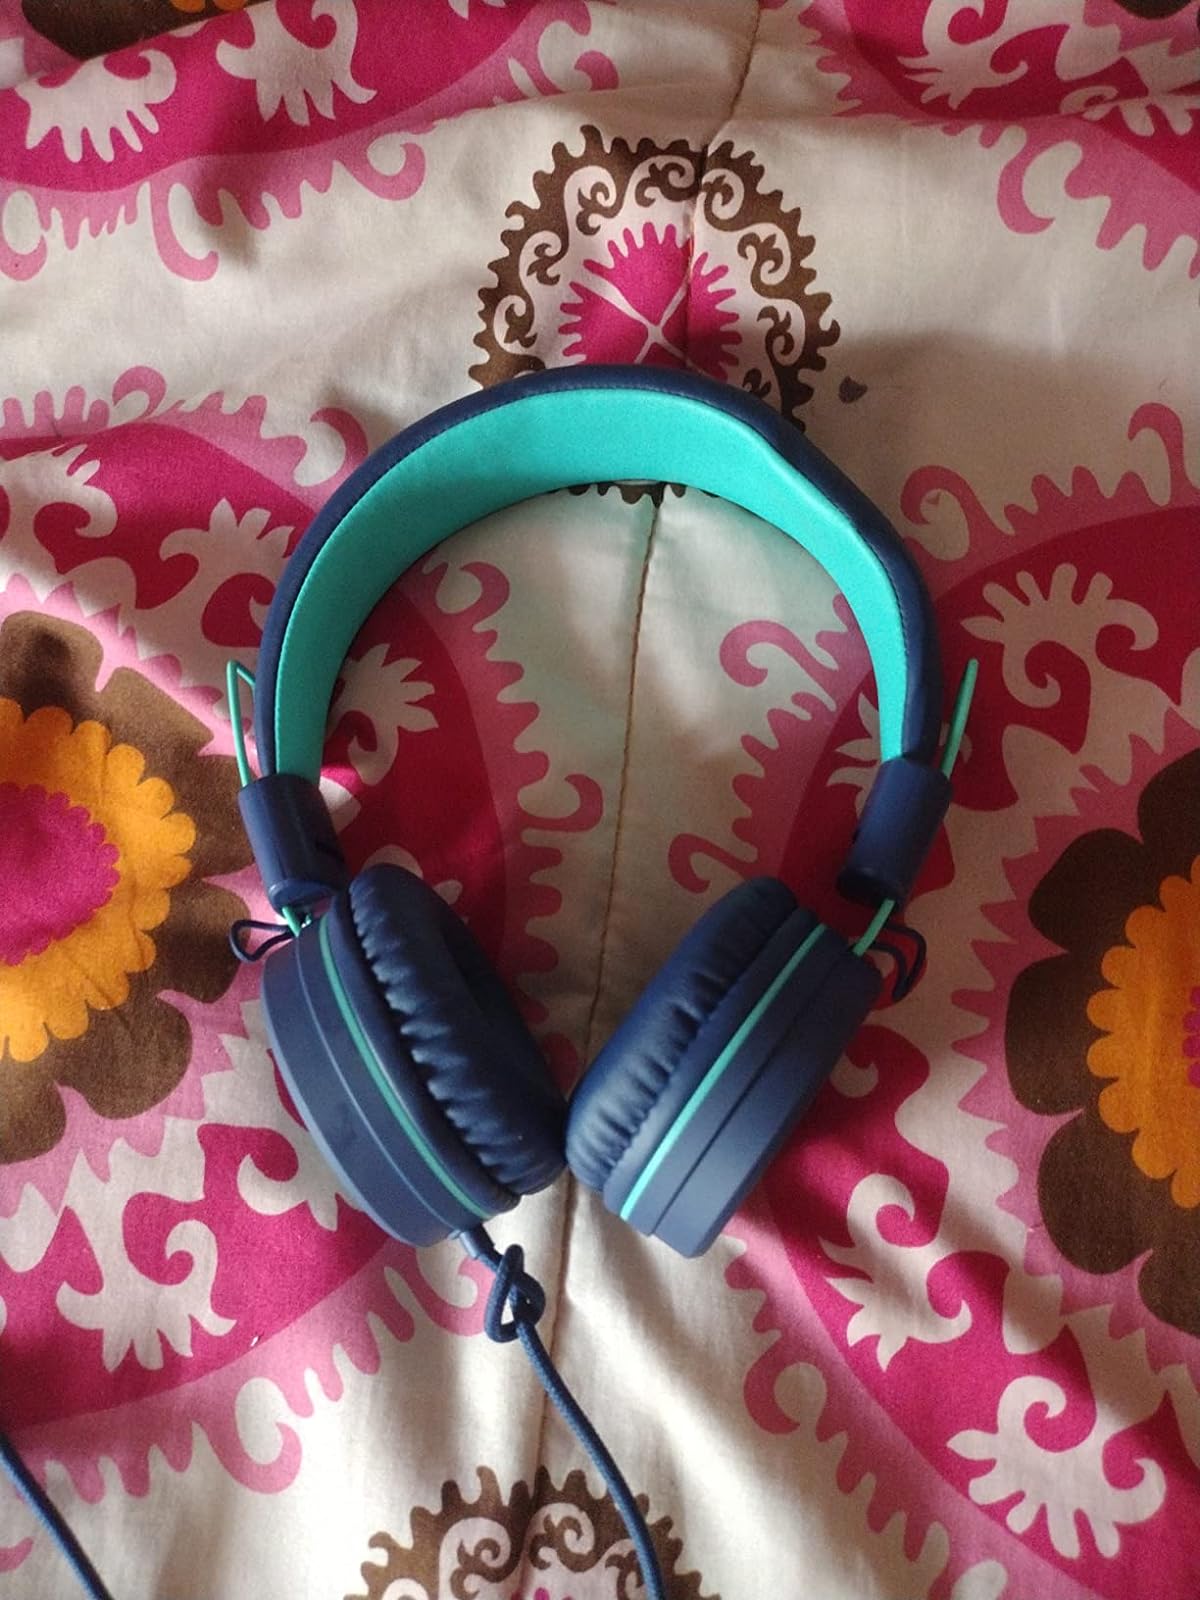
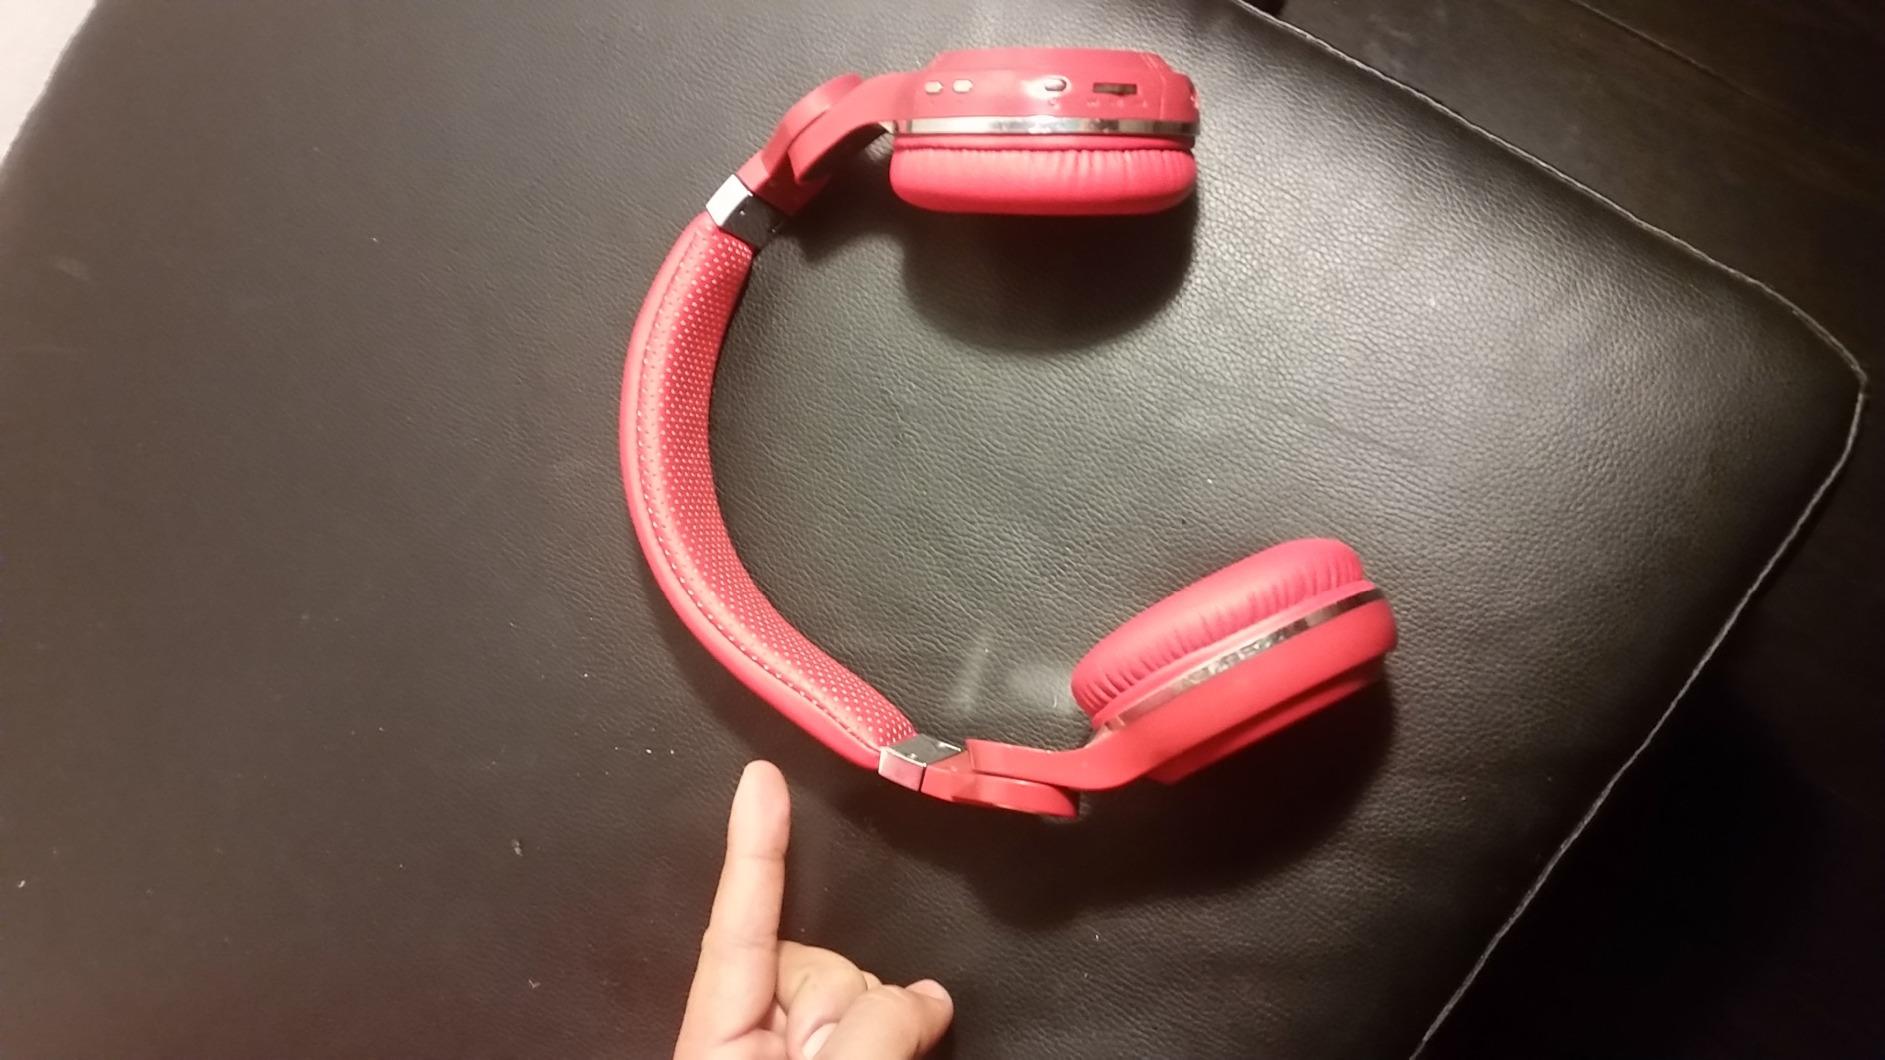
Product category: headphones
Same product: no